Theodore Gibson

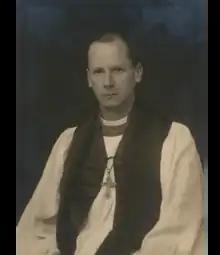
Theodore Sumner Gibson

Born into a clerical family he was educated at Marlborough and Keble College, Oxford. Ordained deacon in 1909 and priest a year later his first post was as curate at "All Saints, Wokingham".